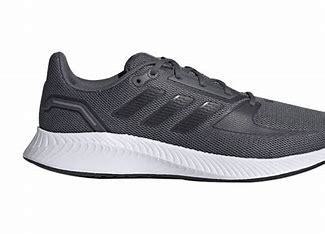
Brand: Adidas
Model: Runfalcon 2